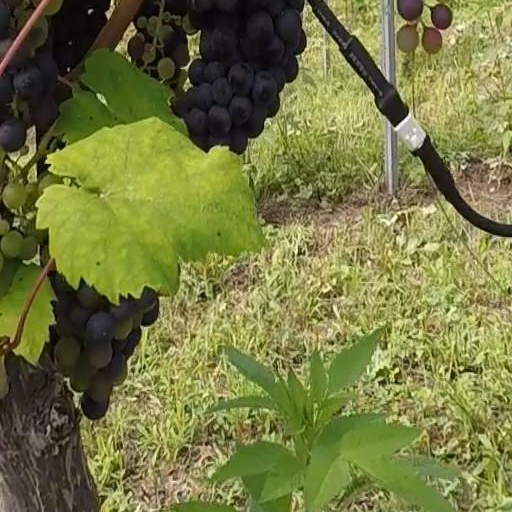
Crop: grape